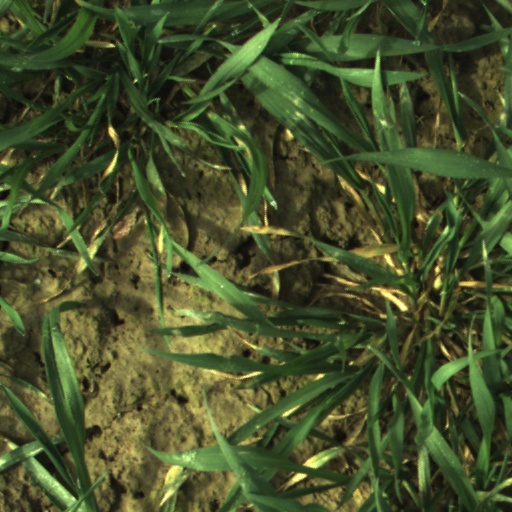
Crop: wheat